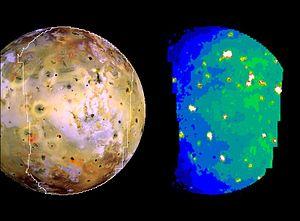
Le volcanisme sur Io, un des satellites de Jupiter, produit trois principaux types d'éruptions. Pouvant provenir d'une fosse volcanique, certaines coulées de lave, basaltiques, courent sur des dizaines et parfois même des centaines de kilomètres. Elles sont similaires aux laves terrestres issues des volcans boucliers, tel que le Kīlauea à Hawaï. Les éruptions du second type sont formées de silicates ultramafiques aux températures particulièrement élevées, jusqu'à 1 600 K. Les éruptions du troisième type propulsent jusqu'à 500 kilomètres des composés de soufre, de dioxyde de soufre et de matières pyroclastiques. Ces éjectas produisent de gigantesques panaches volcaniques en forme de parapluie. Ils fournissent le matériau qui colore les terrains environnants de rouge, de noir et de blanc, forme une atmosphère de surface éparse et prend part à la vaste magnétosphère de Jupiter.